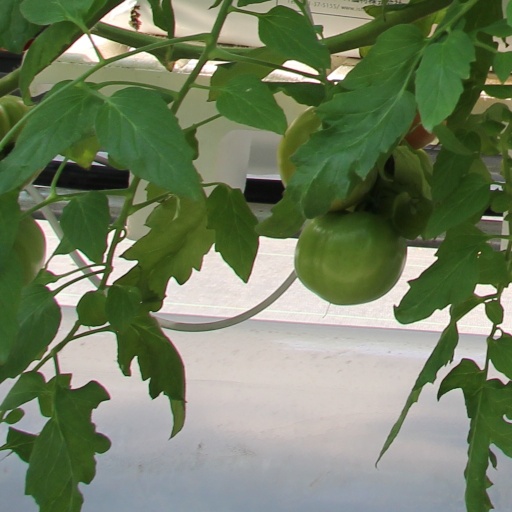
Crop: tomato